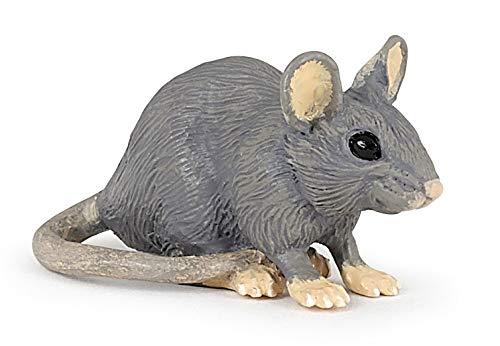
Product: Papo Grey Mouse Figure, Multicolor
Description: Great Condition.
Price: $5.84
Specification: ProductDimensions:2x0.8x1.2inches|ItemWeight:0.32ounces|ShippingWeight:0.32ounces(Viewshippingratesandpolicies)|DomesticShipping:ItemcanbeshippedwithinU.S.|InternationalShipping:ThisitemcanbeshippedtoselectcountriesoutsideoftheU.S.LearnMore|ASIN:B01B6B8L2A|Itemmodelnumber:50205|Manufacturerrecommendedage:3yearsandup